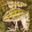
Label: frog